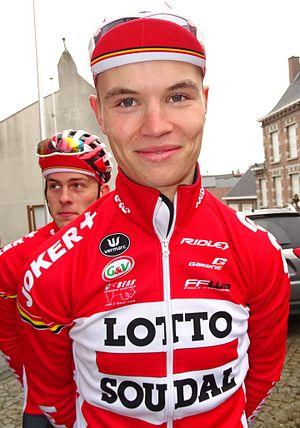
La saison 2015 de l'équipe cycliste Lotto-Soudal U23 est la neuvième de cette équipe.
Senne Leysen est un coureur cycliste belge, membre de l'équipe Alpecin-Fenix. Son père Bart Leysen, ancien coureur professionnel, est directeur sportif au sein de l'équipe WorldTour Lotto-Soudal.